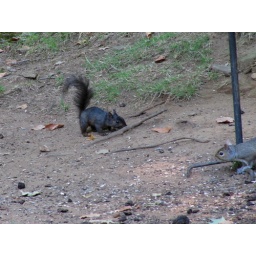
Black squirrel (with a gray squirrel staring it down). Never seen a black squirrel before in CT. Guiford, CT